Kelso Dunes

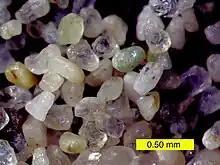
Sand from the Kelso Dunes

The dunes are composed predominantly of light-colored quartz and feldspar, most likely eroded from the granitics of the San Bernardino Mountains to the southwest. Magnetite and amphibole can also be found, often accumulating at the dune crests.